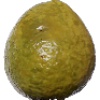
Label: guava